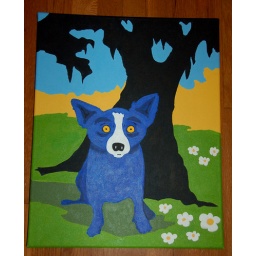
blue dog under the cypress tree 1